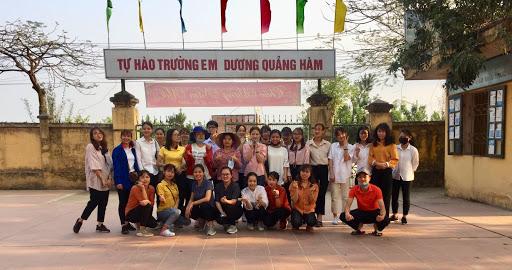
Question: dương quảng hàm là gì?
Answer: là tên trường